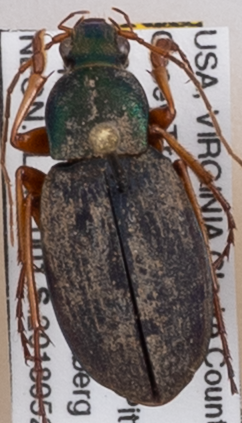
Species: Chlaenius aestivus
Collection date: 2018-05-22
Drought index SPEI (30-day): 1.69
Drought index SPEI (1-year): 0.26
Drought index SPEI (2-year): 0.642